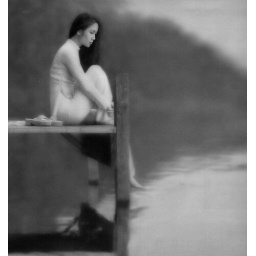
girl by lake